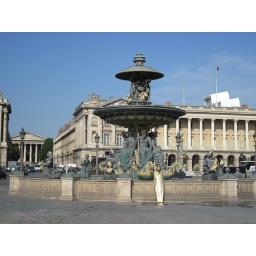
An actual person wrapped in gold cloth standing in front of the fountain